Coupland Castle

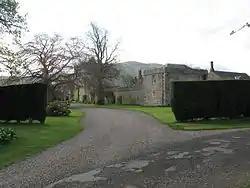
Coupland Castle, 2007

Coupland Castle is situated in the village of Coupland, to the north-west of Wooler, Northumberland, England. It is a Grade I listed building. The Grade I listed "castle" is actually a tower house "built after 1584, with irregular later additions".